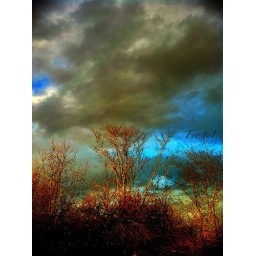
Smoke on the water and fire in the sky